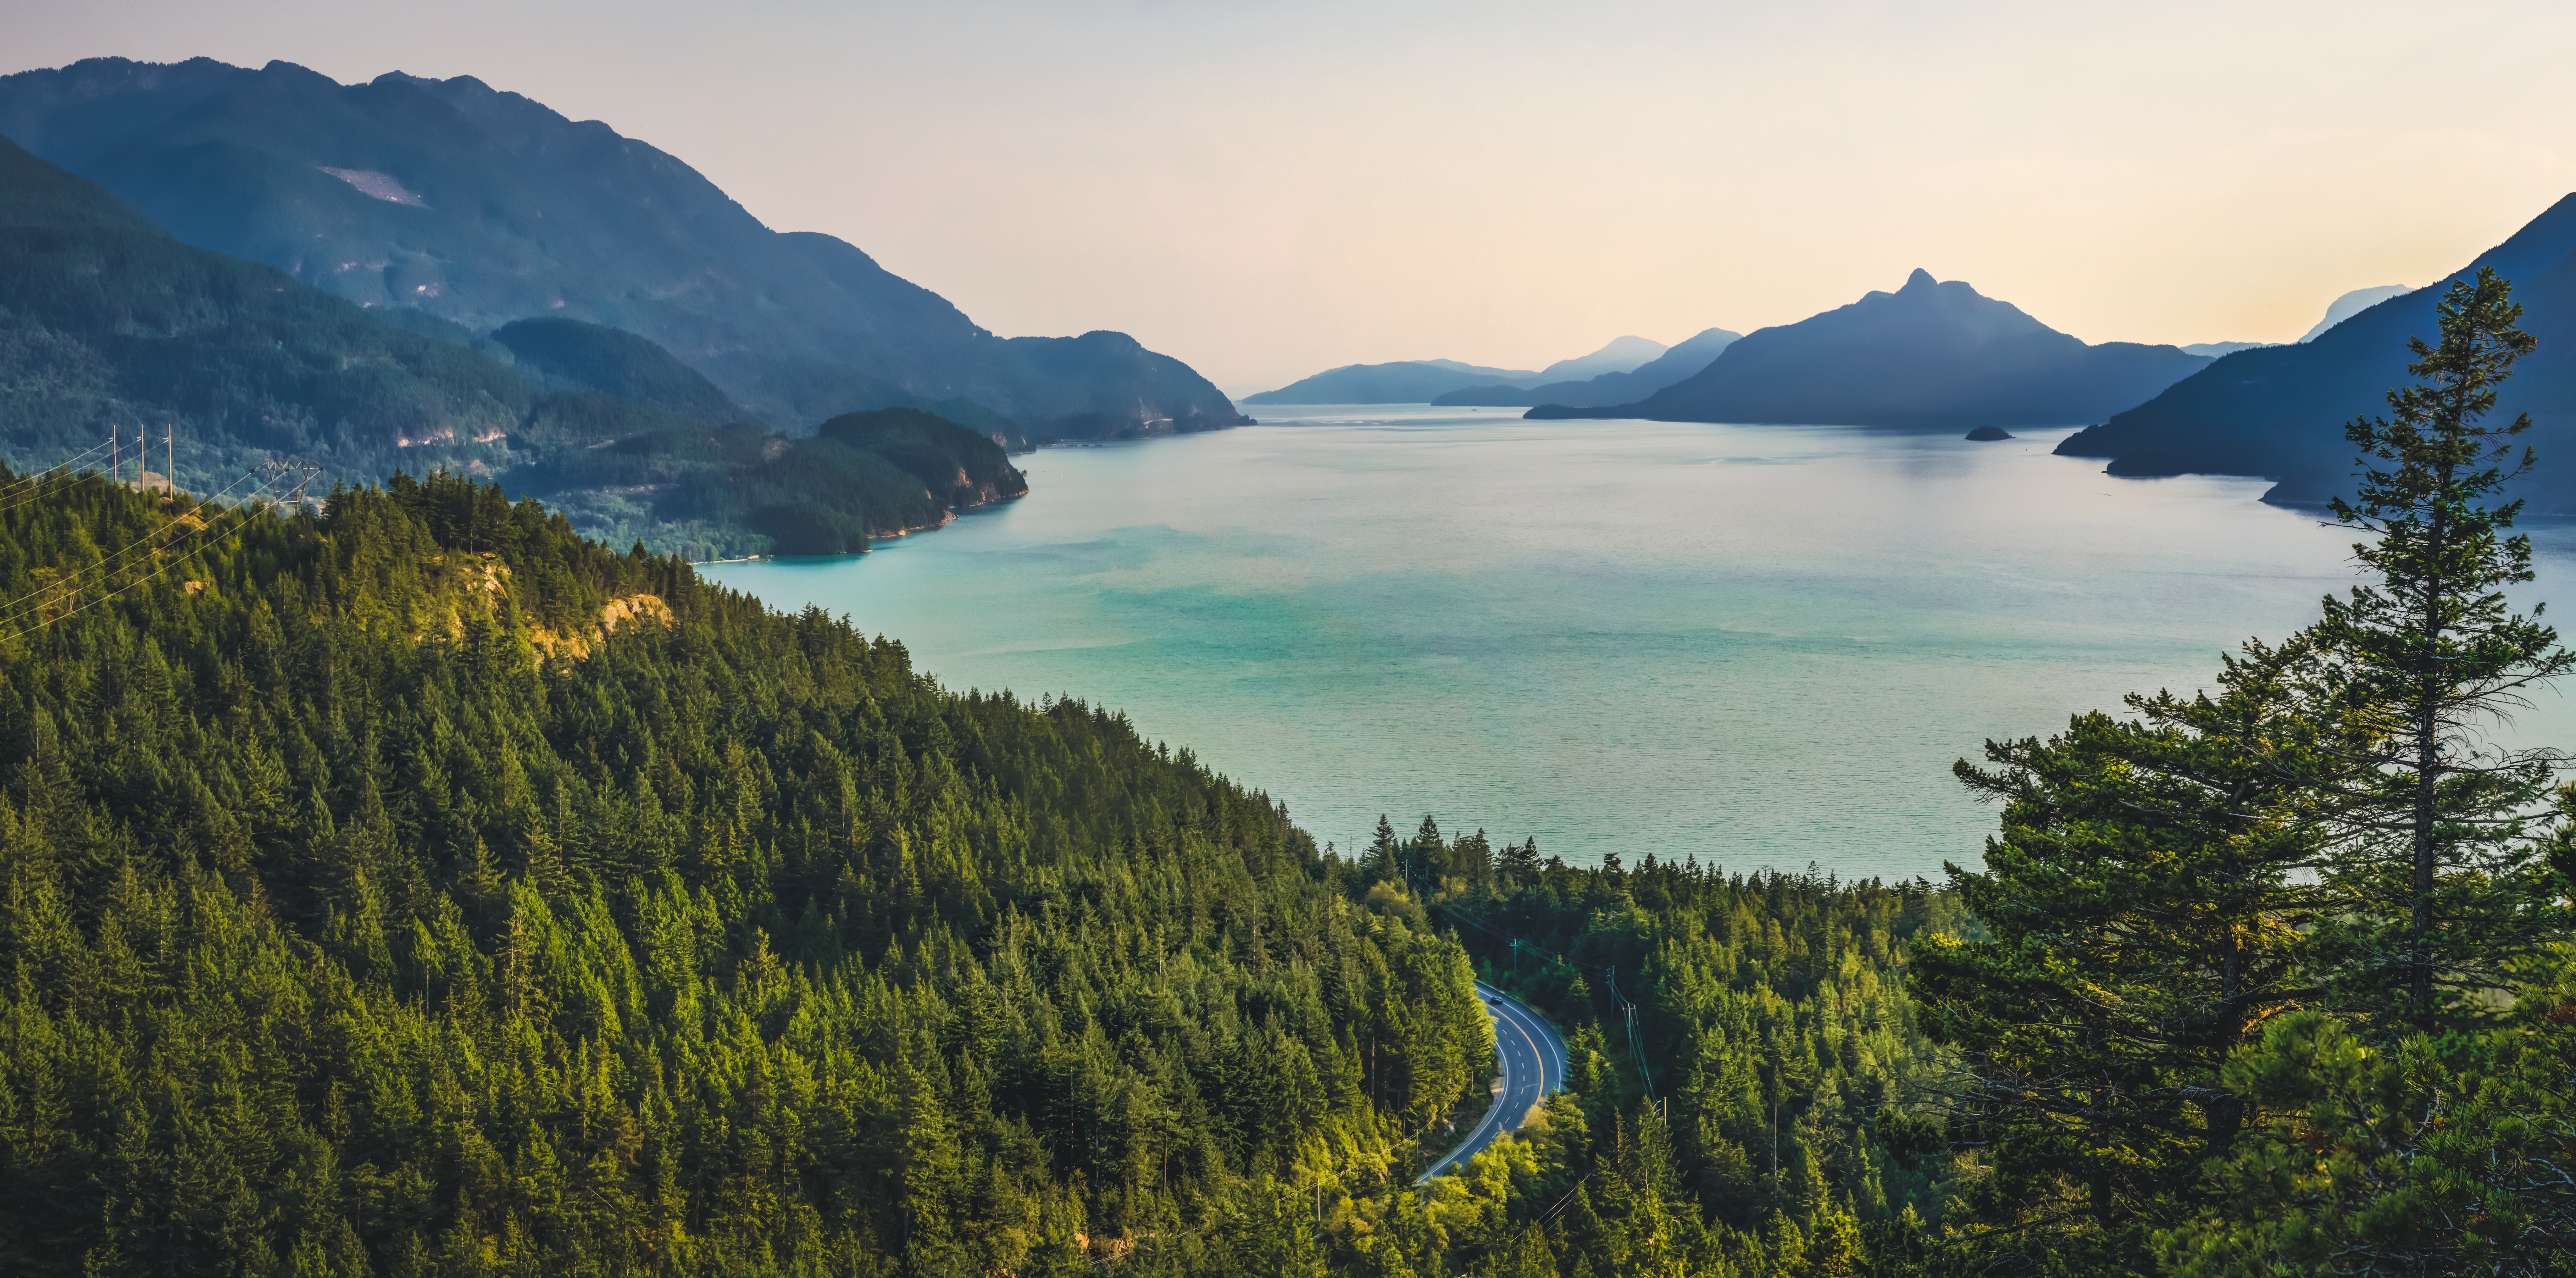
landscape, water, nature, forest, outdoor, wilderness, mountain, road, street, meadow, morning, lake, view, valley, mountain range, panorama, reflection, fjord, freedom, national park, ridge, majestic, trees, alps, mountain lake, plateau, scene, fell, loch, spectacular, crater lake, ecosystem, highlands, moutains, tarn, mountain pass, geographical feature, atmospheric phenomenon, mountainous landforms